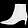
Label: Ankle boot